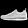
Label: Sneaker